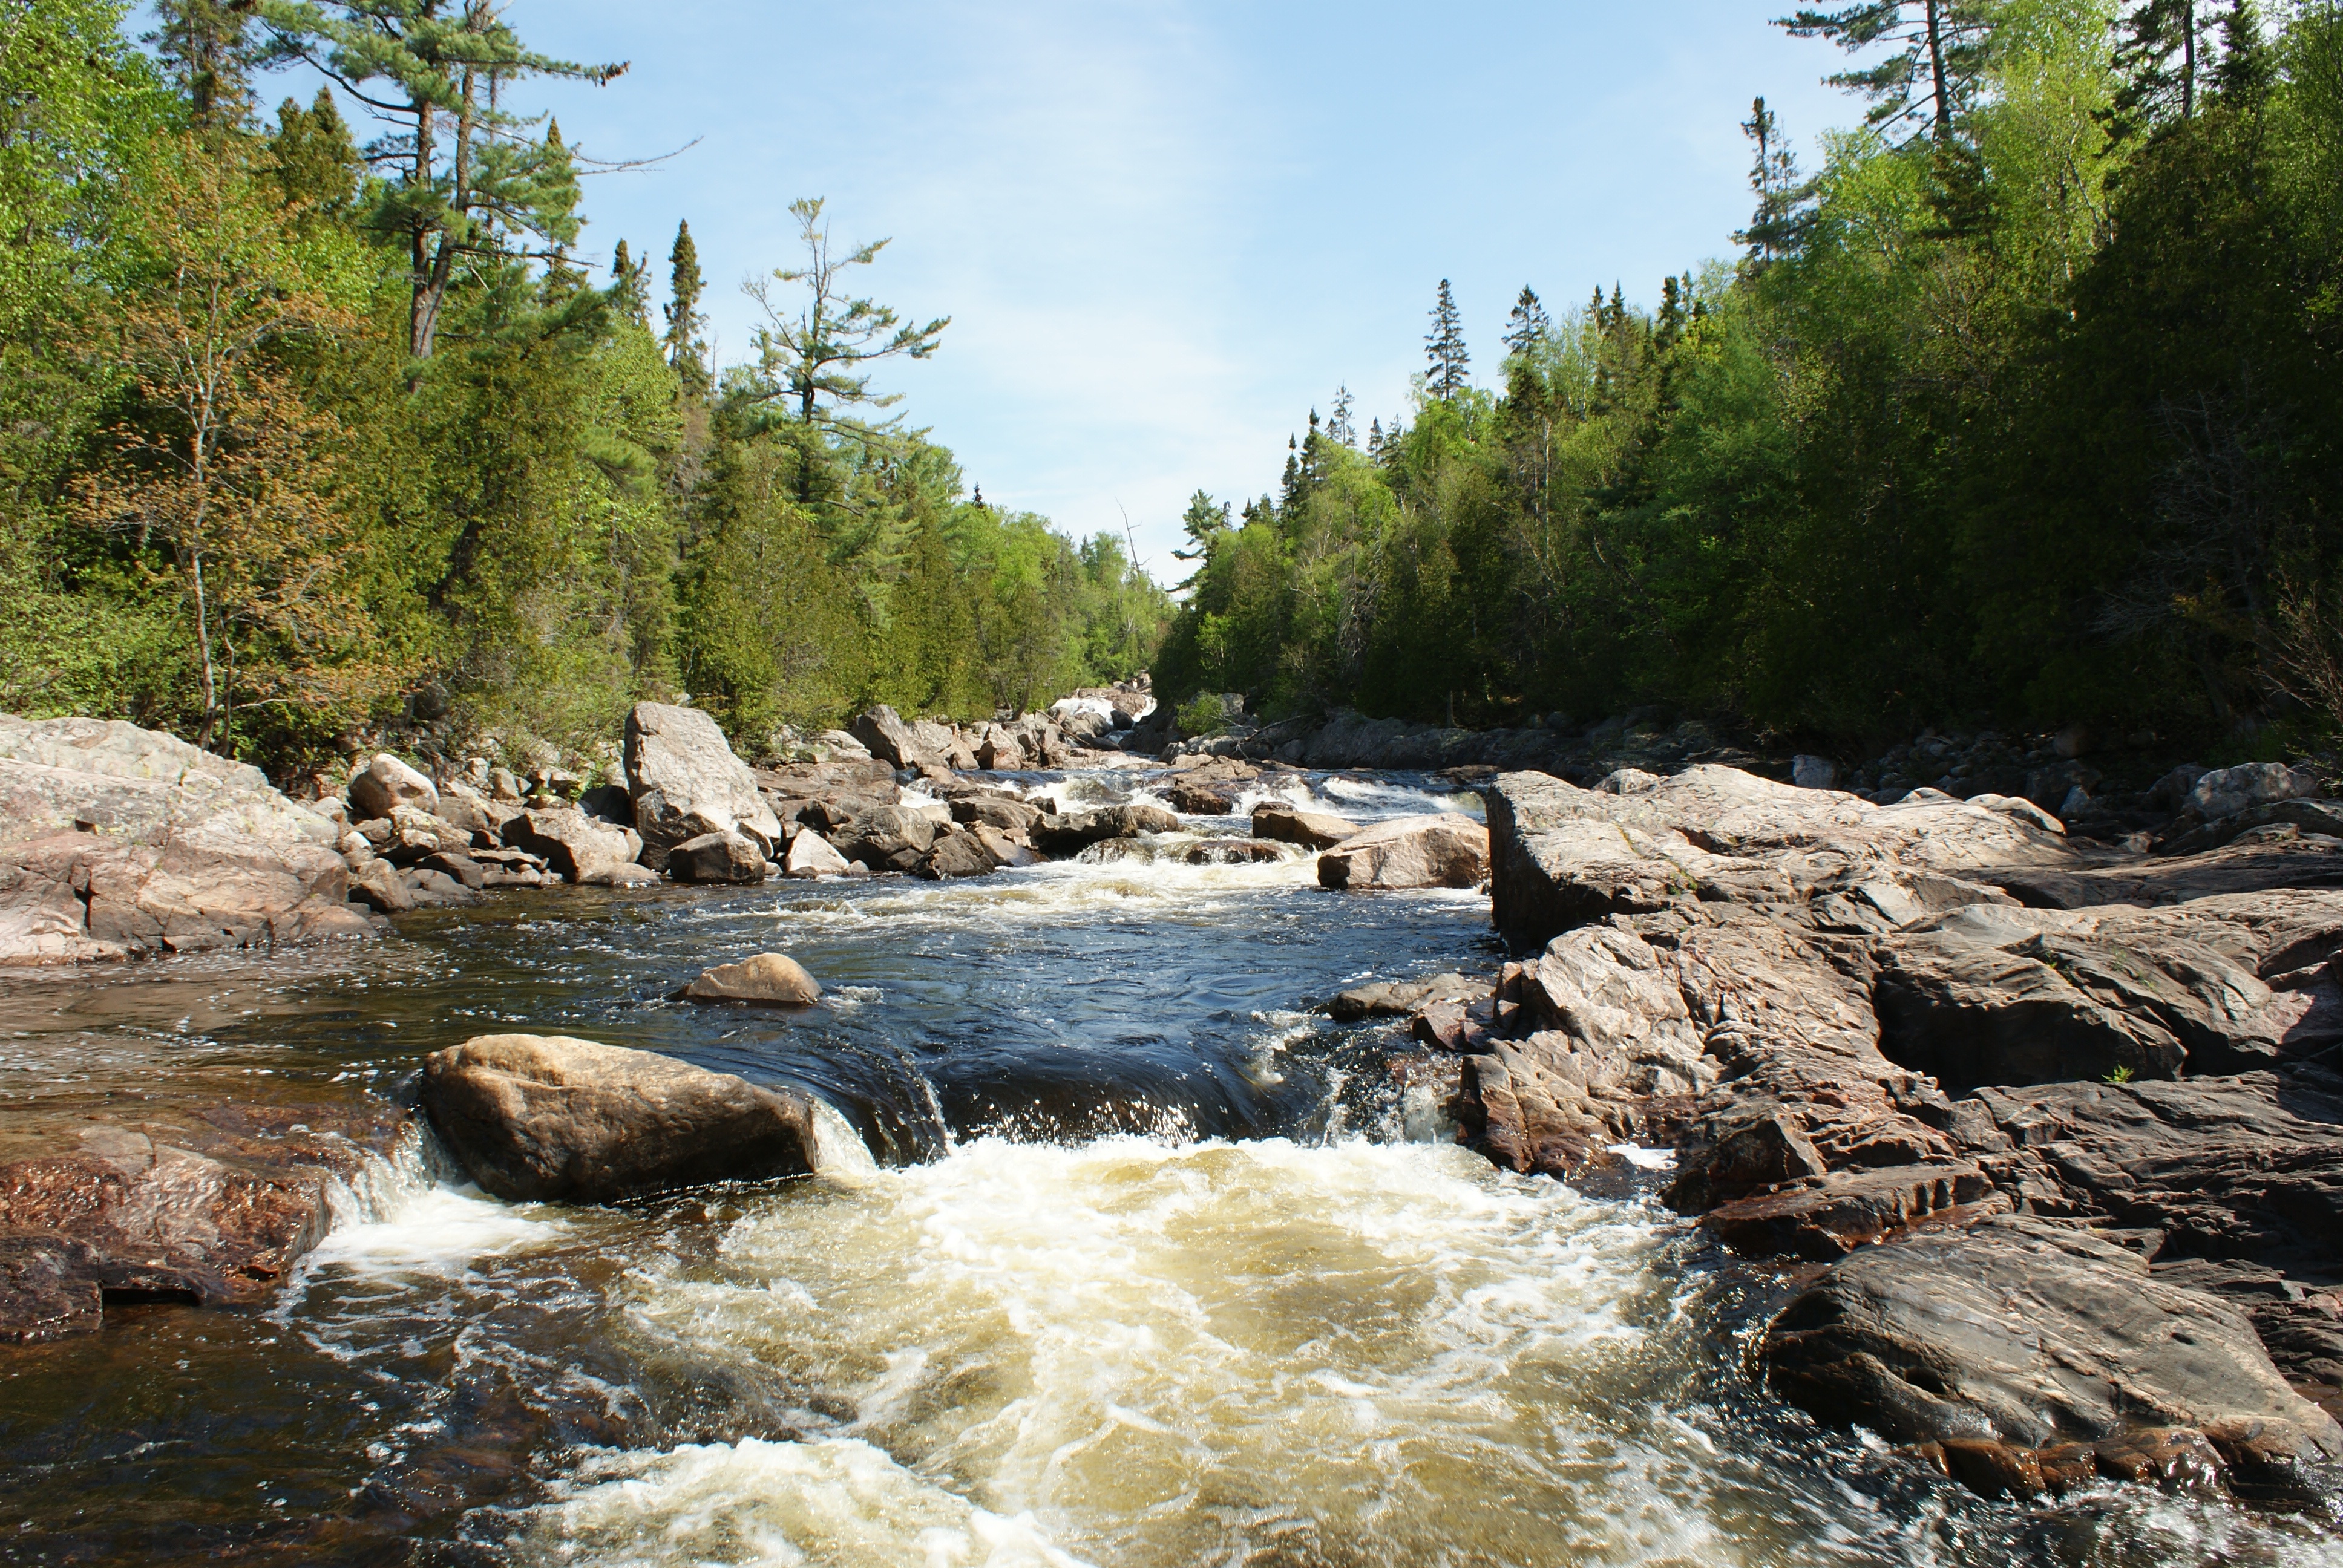
water, outdoor, creek, wilderness, river, summer, stream, vehicle, scenery, rapid, body of water, watercourse, landform, geographical feature